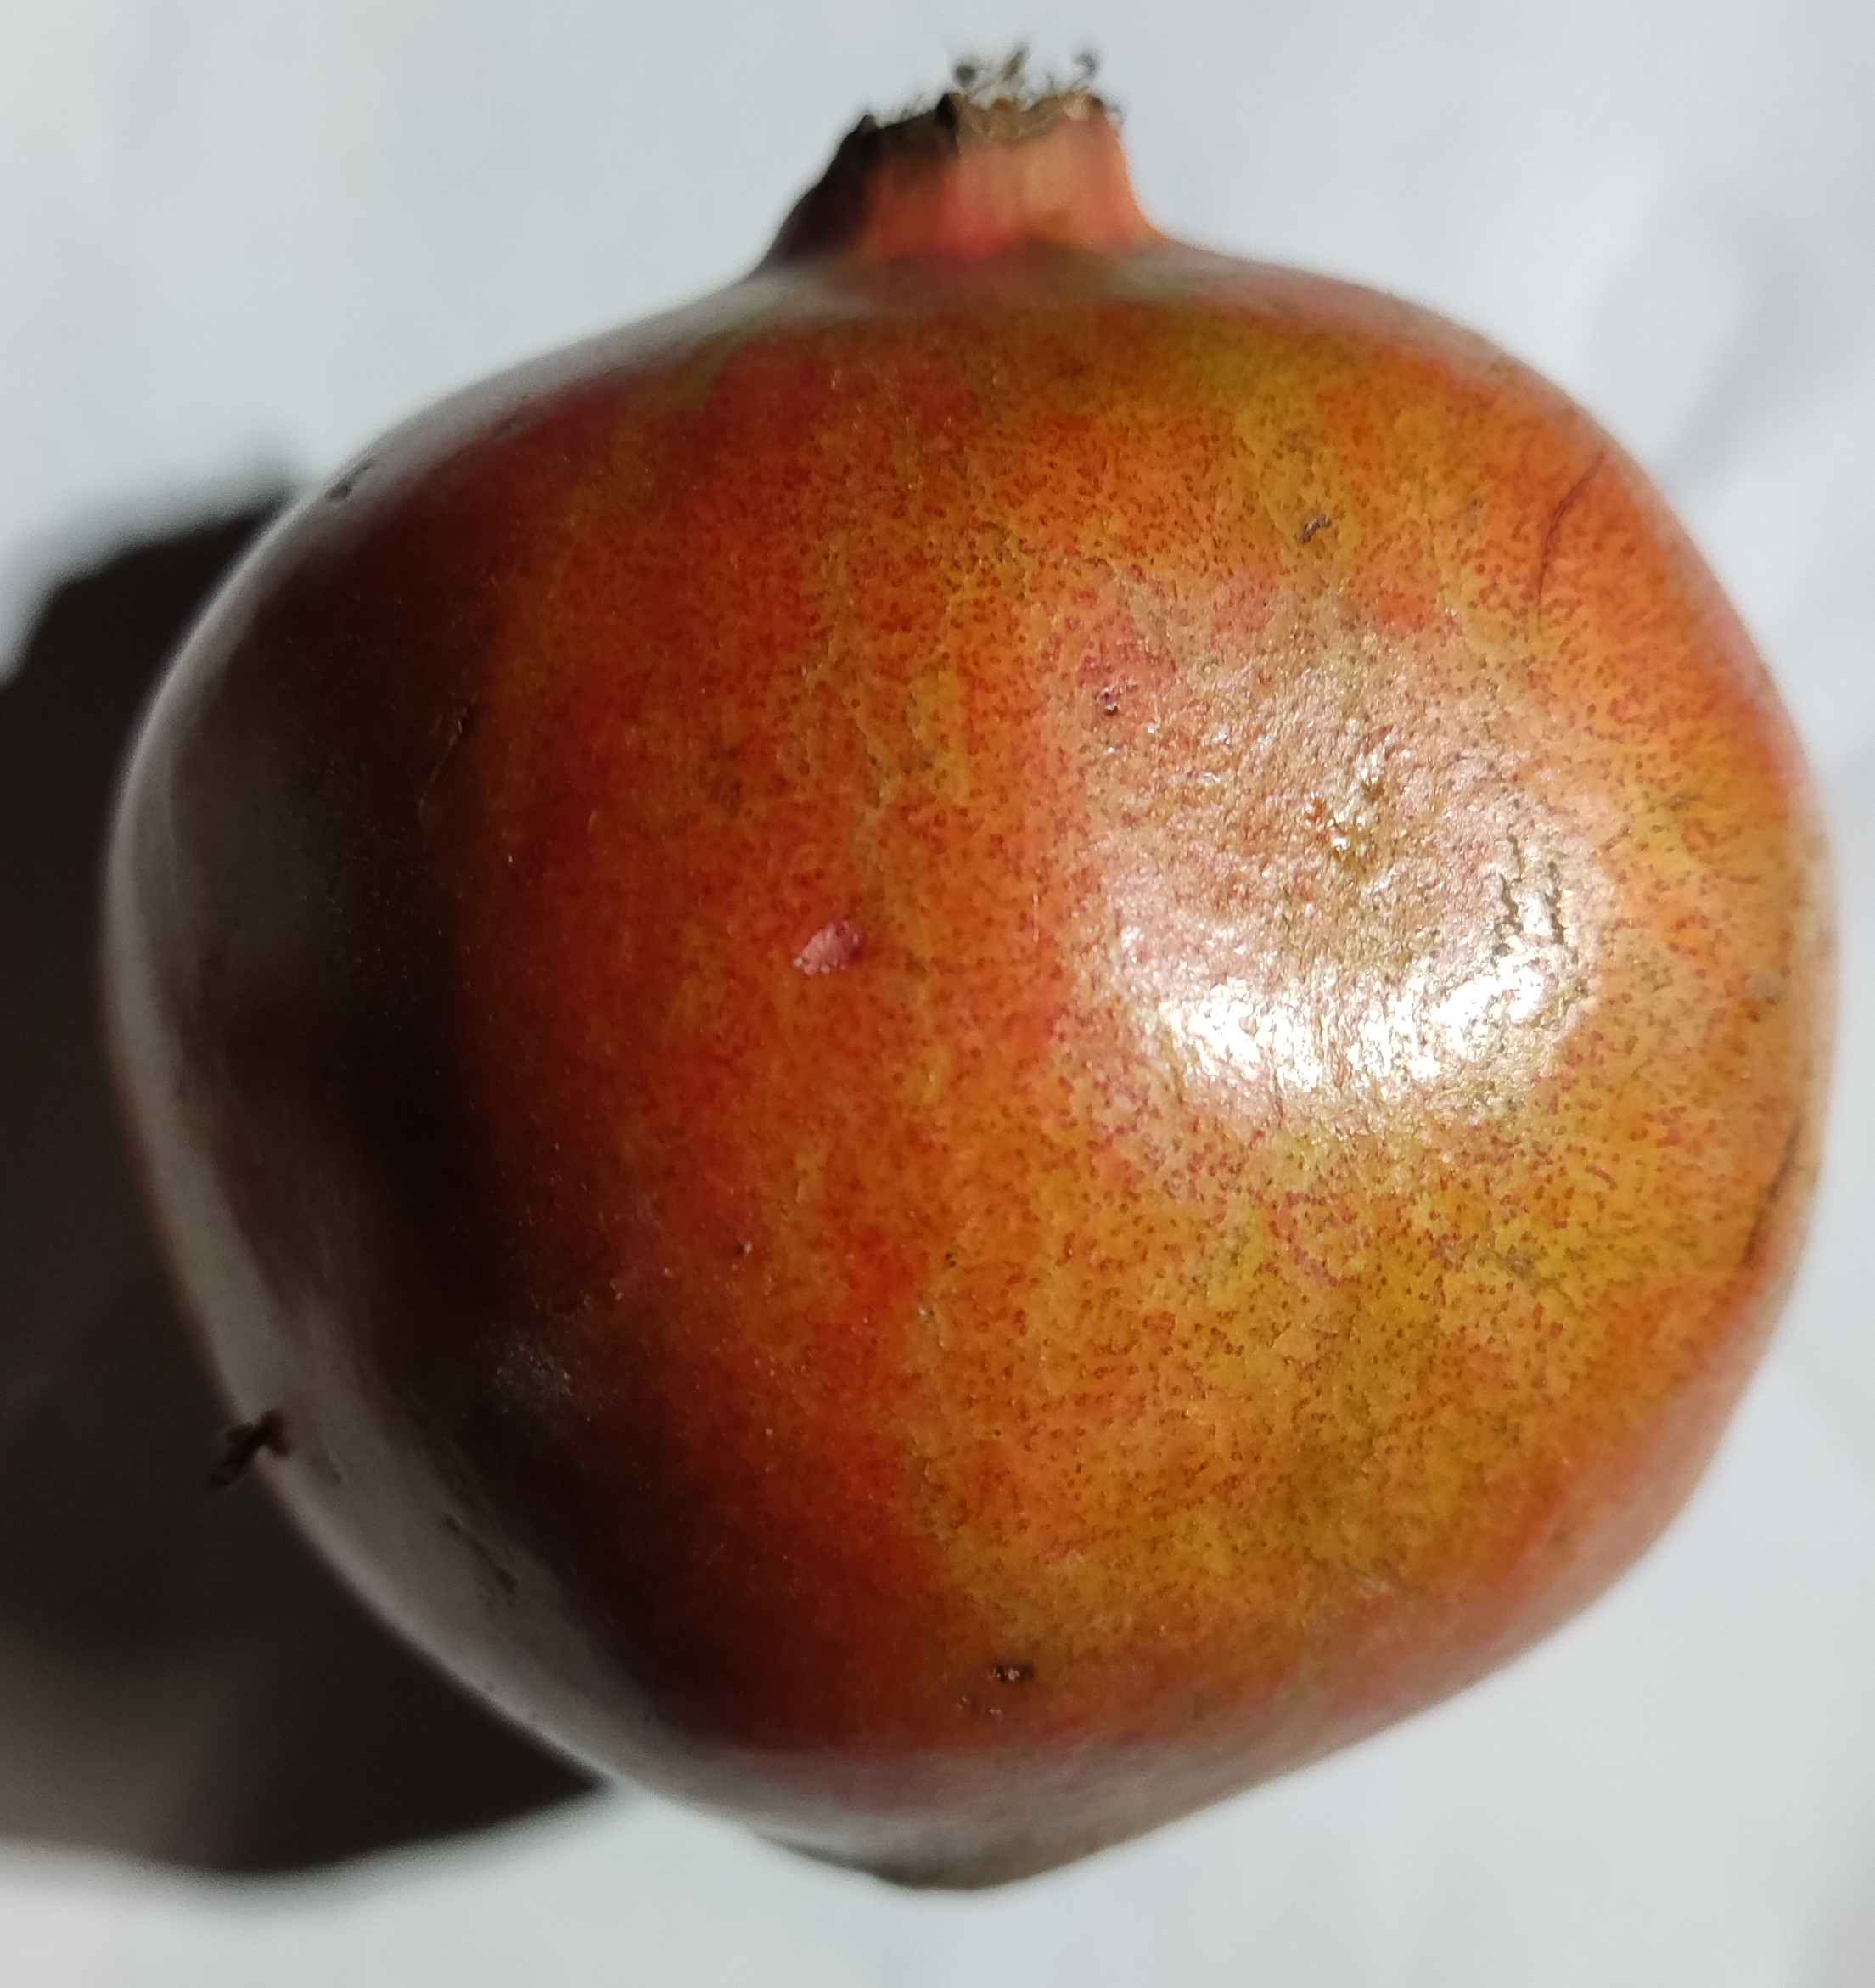
Fruit: pomegranate
Condition: fresh